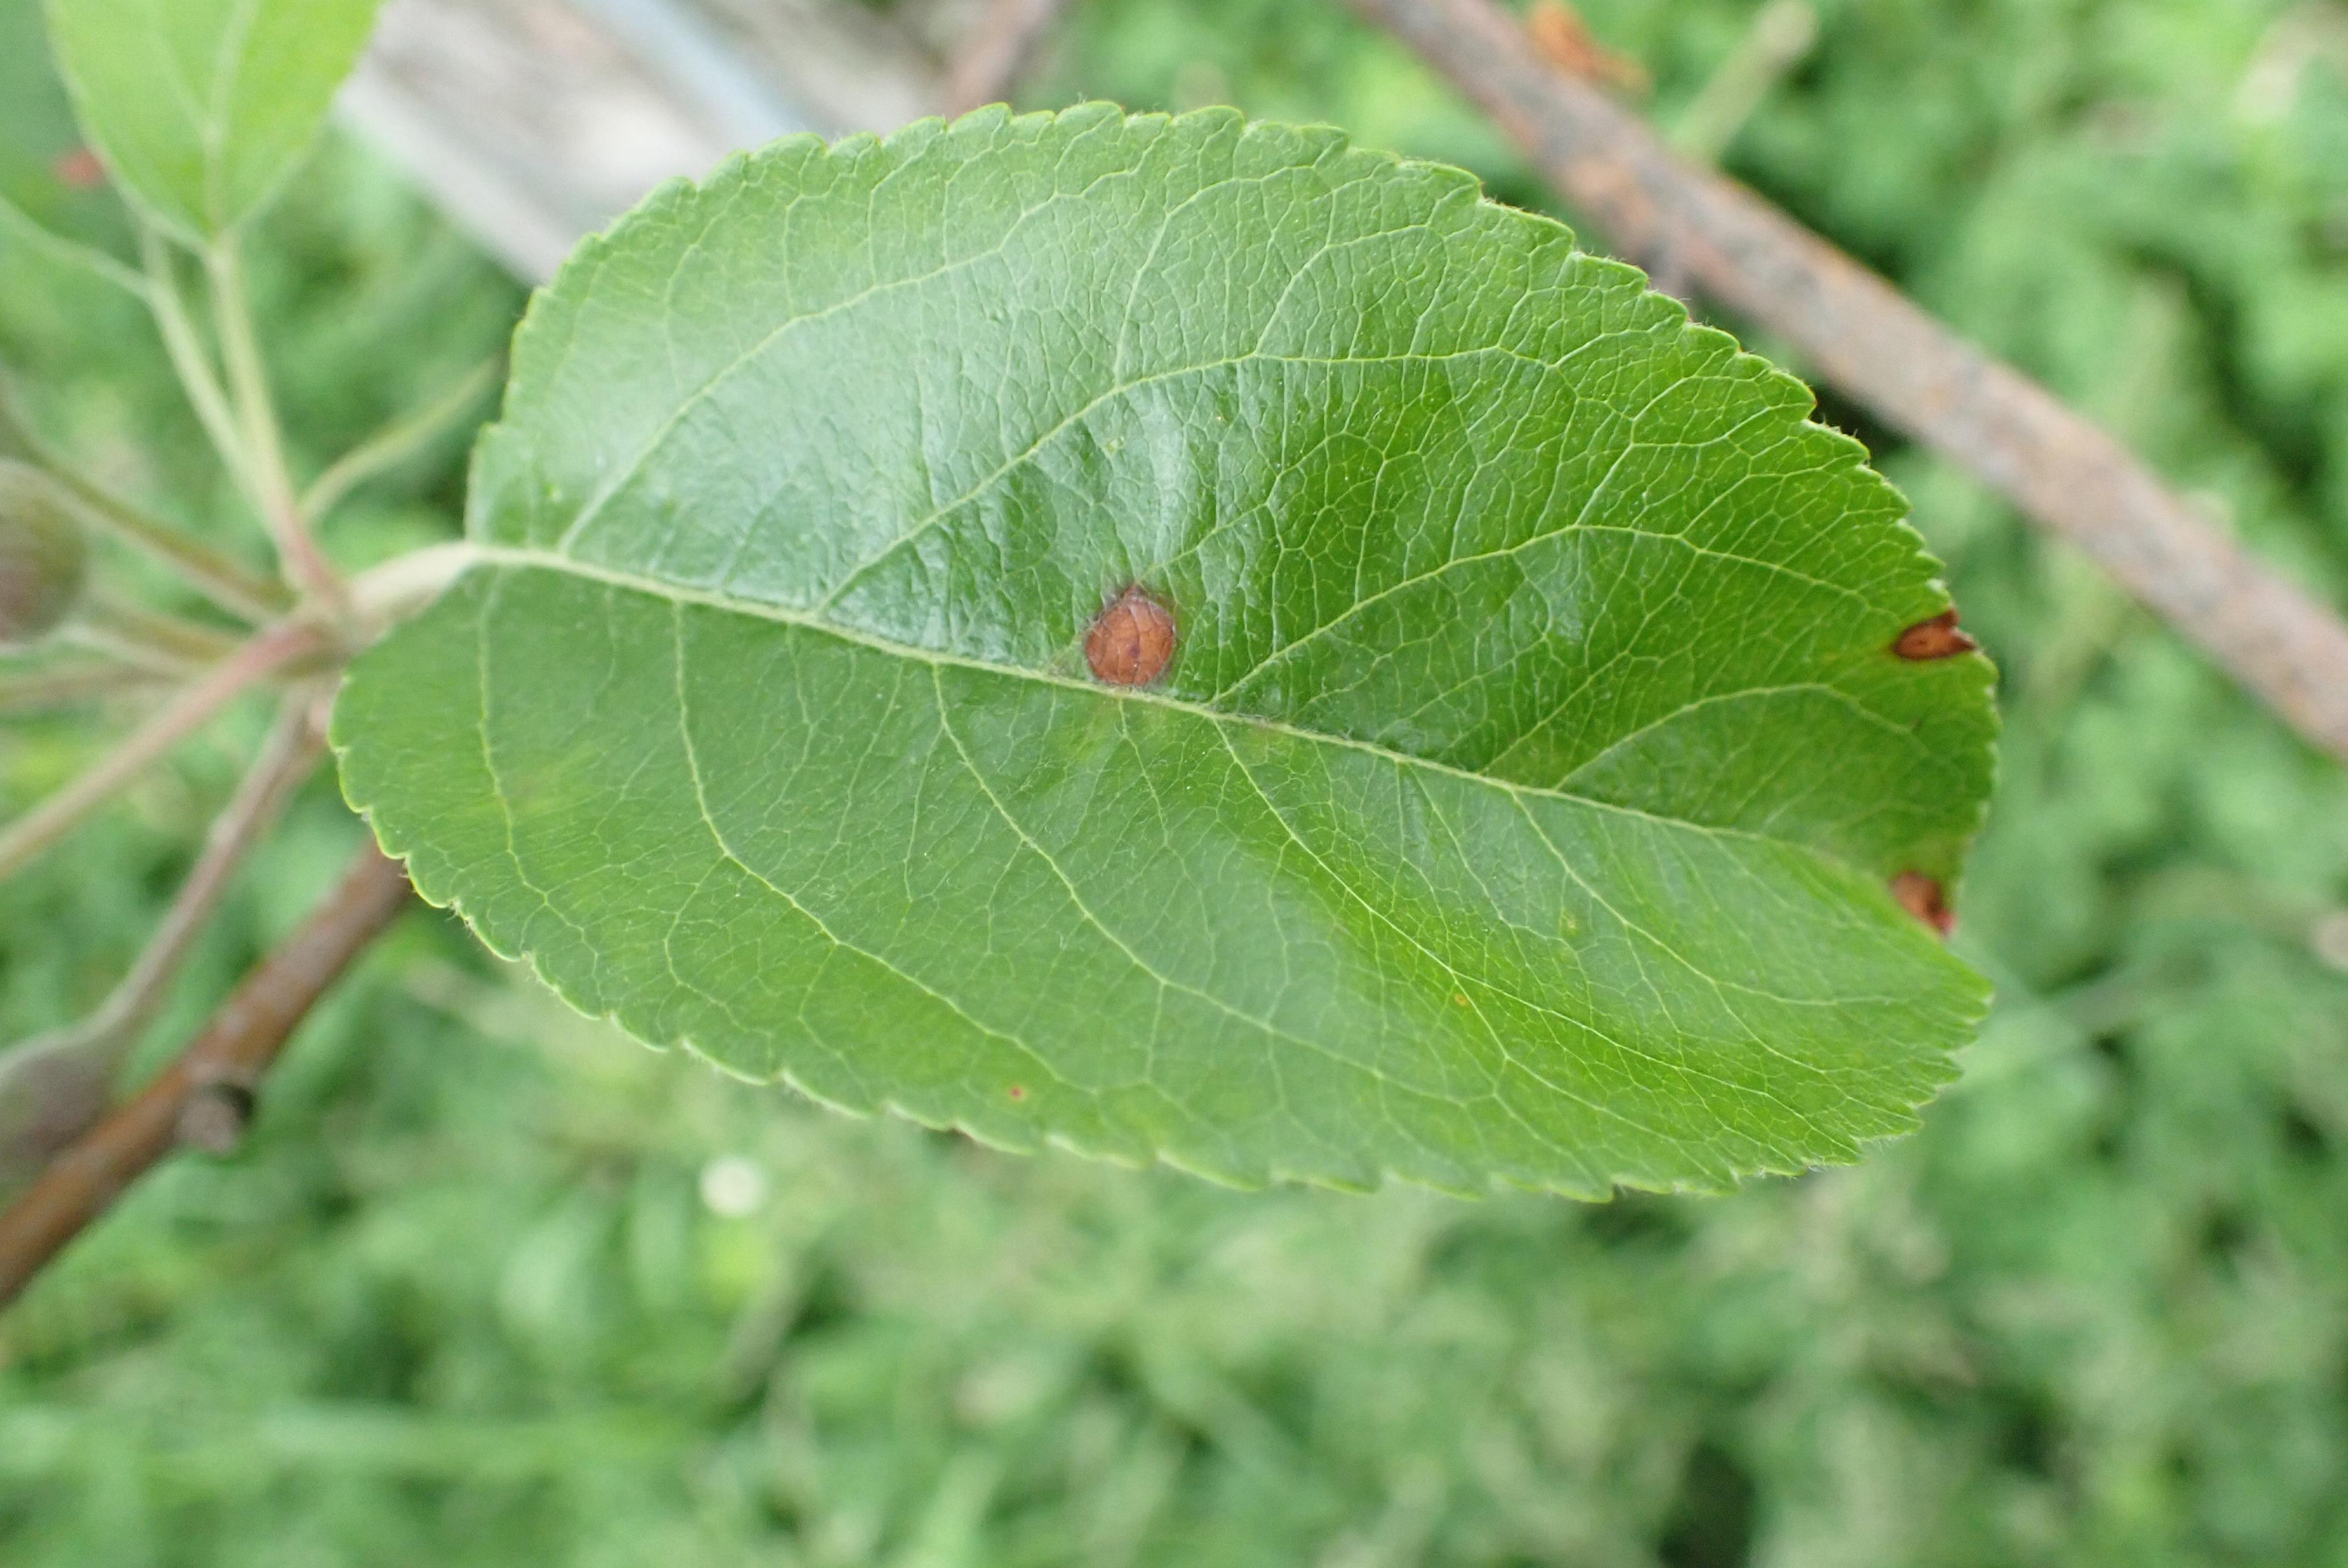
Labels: frog_eye_leaf_spot